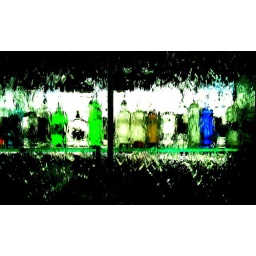
Water flows down a glass pane in front of the bottles in a bar in Houston.